William Hillary

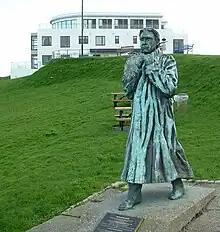
Sir William Hillary Statue. Douglas Head, Isle of Man

Hillary died at Woodville, near Douglas, Isle of Man, on 5 January 1847. He was buried in St. George's Churchyard, Douglas.